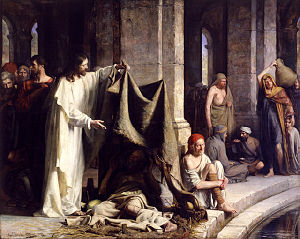
Carl Bloch / Gallerier / Altertavler
Carl Heinrich Bloch var en dansk historiemaler. Bloch indtager en væsentlig og betydningsfuld plads i dansk kunst i anden halvdel af det 19. århundrede. Han spændte vidt både med hensyn til teknik og motiver. Foruden hans malede værker har han et fornemt grafisk værk af både stor teknisk og æstetisk værdi. I sin samtid blev han regnet for en af Danmarks største malere, men i tiden efter hans død i 1890 var dommen over hans kunst mere forbeholden og kritisk, hvilket skyldtes nye strømninger i kunsten. Bloch må betragtes som den sidste store i rækken af senromantiske historiemalere. Fra slutningen af 1990'erne steg Blochs anseelse igen. Trods fald i anseelse i kunstkredse efter sin død opnåede Bloch stor popularitet i kirkelige kredse, især i Indre Mission og det danske skolevæsen; ligesom mange, formentlig religiøse, hjem anskaffede sig reproduktioner af hans kunst.